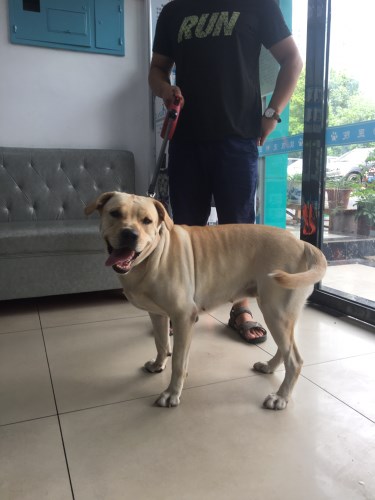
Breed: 3580-n000122-Labrador_retriever